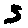
Label: 5